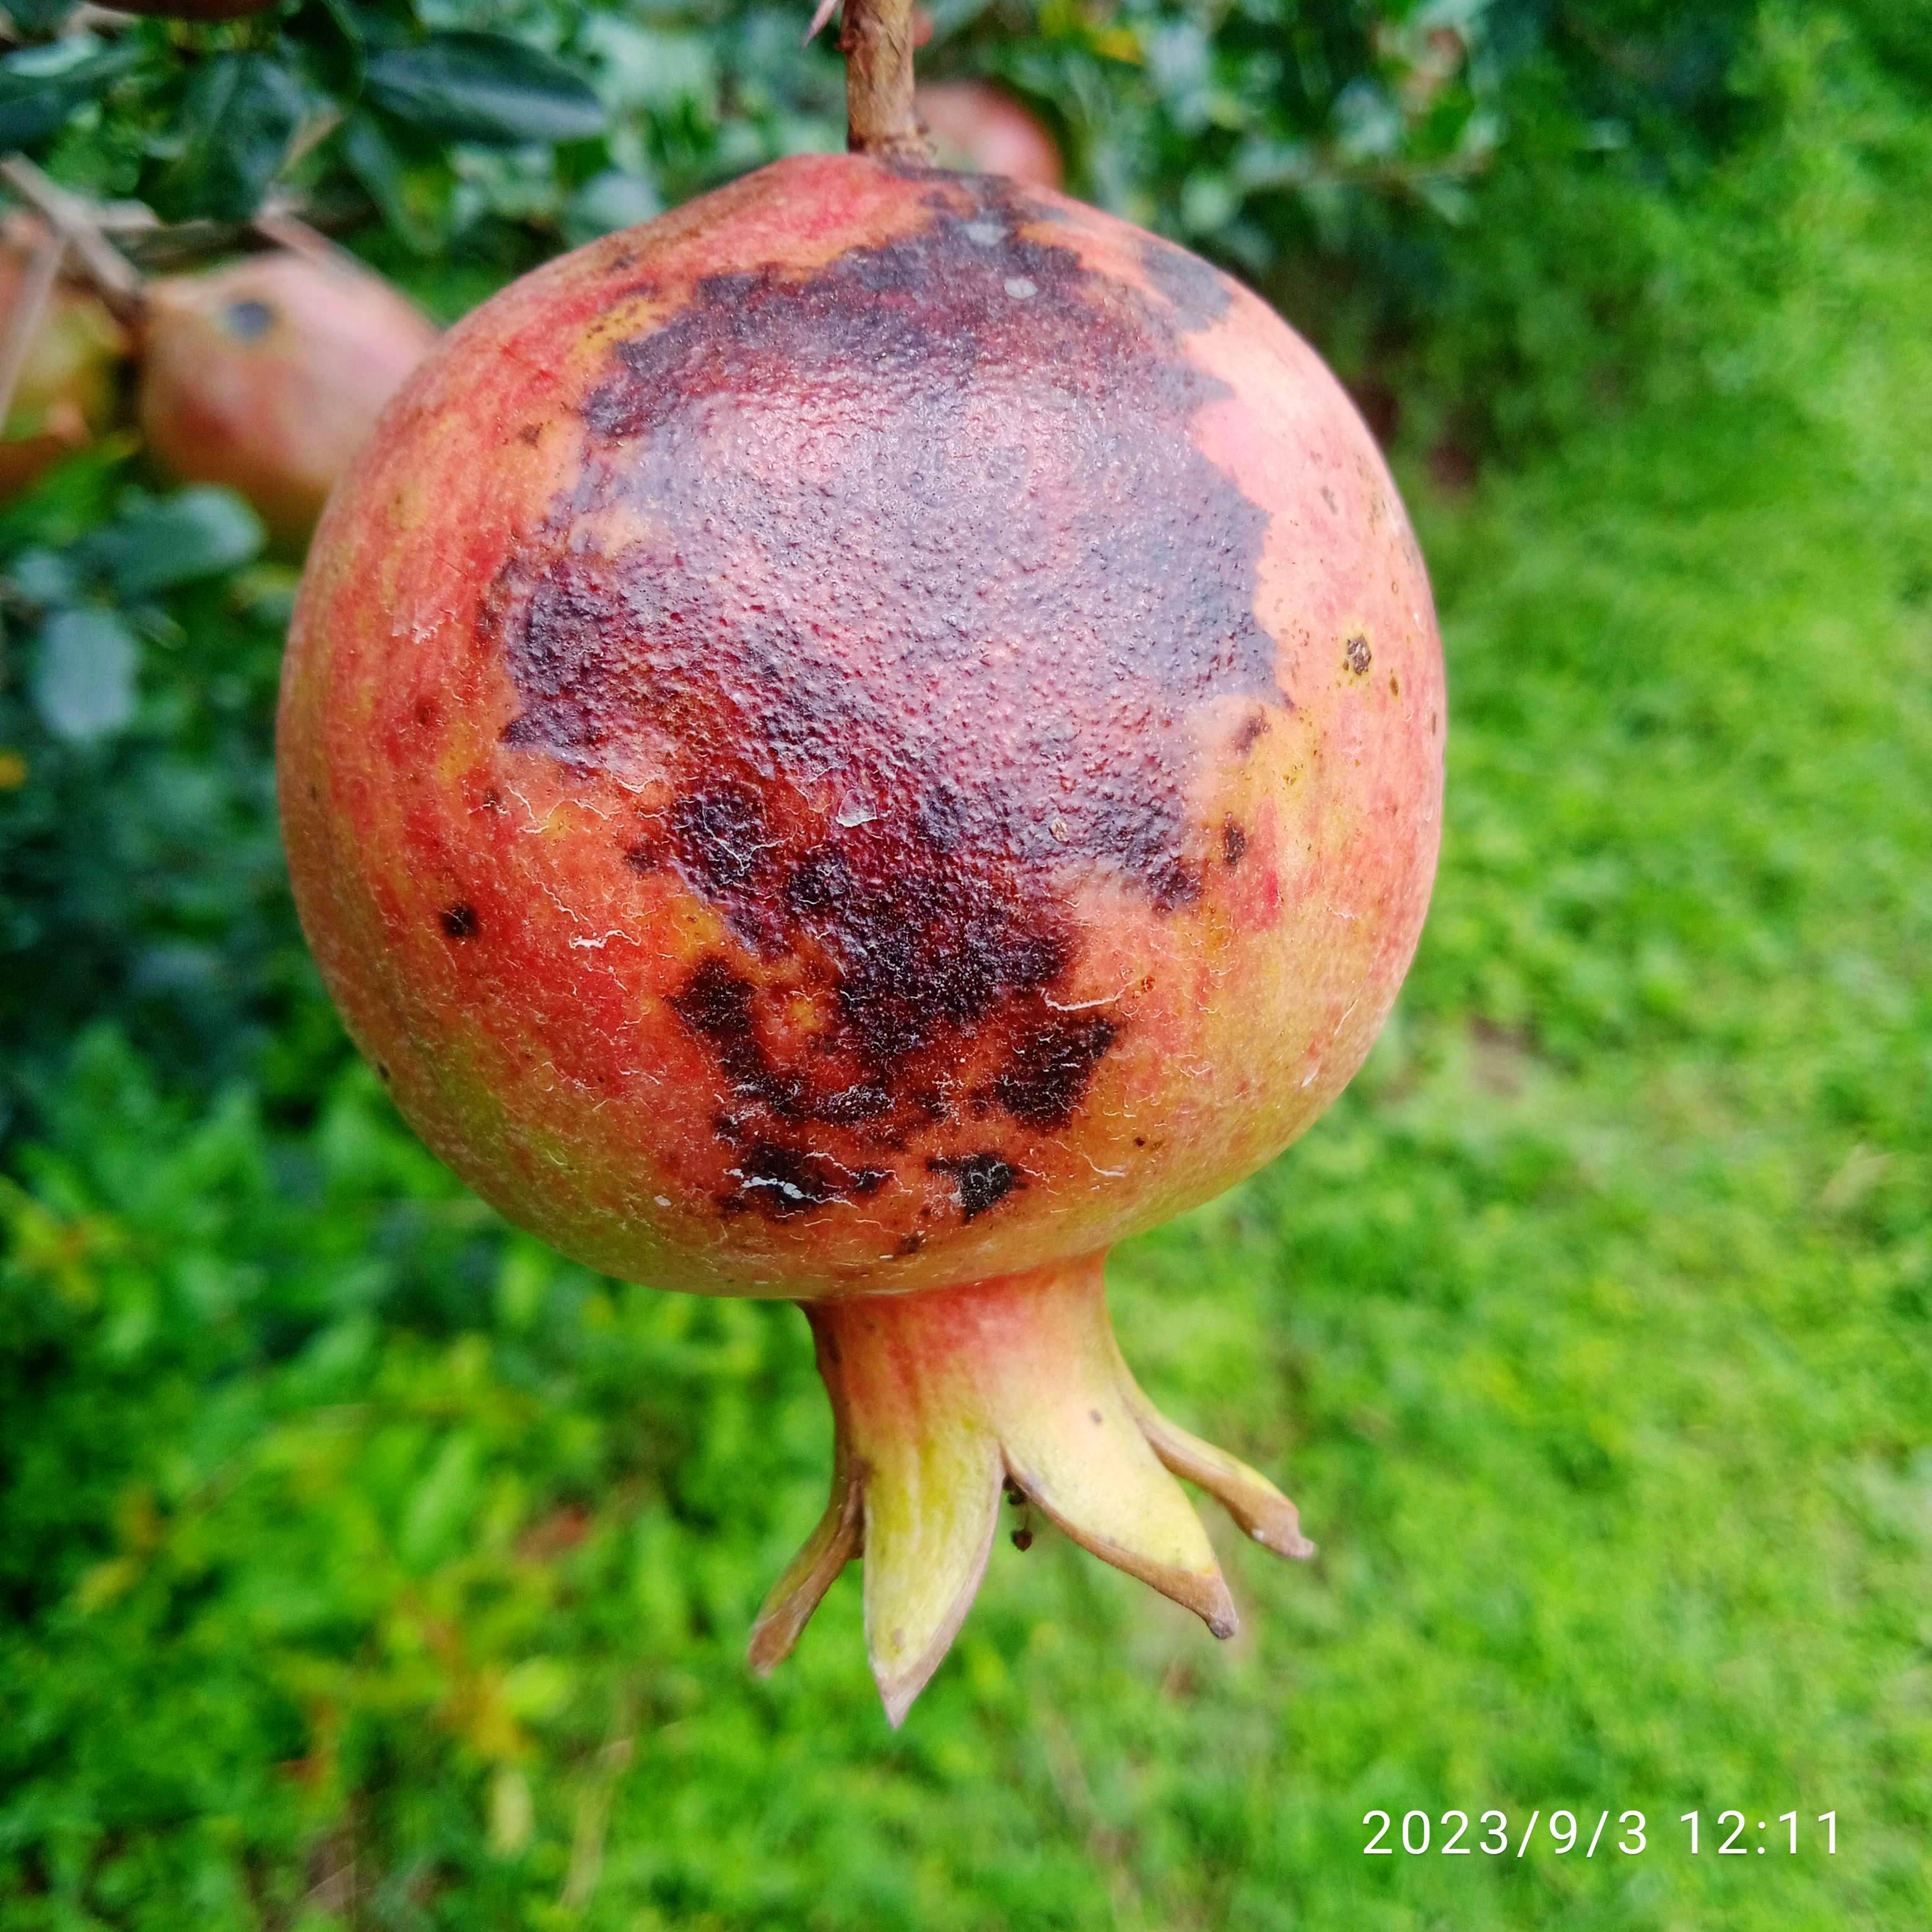
Label: Anthracnose